Last voyage of the Karluk

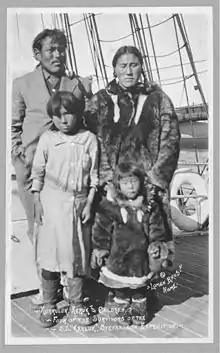
Kurruluk, Keruk and children, four of the survivors of the S.S. "Karluk" Stefansson's Canadian Arctic Expedition

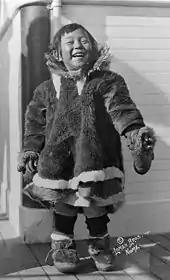
"Mugpi", the three-year-old child who with her family survived the ordeal of the "Karluk" voyage.

The revenue cutter "Bear" arrived in St Michael, Alaska, midway through June. Her master, Captain Cochran, agreed to go to Wrangel Island as soon as he got permission from the United States government. It would be impossible, in any event, to attempt the rescue before mid-July; ice conditions in the Arctic that year were reported as severe. After receiving permission, "Bear", with Bartlett aboard, left St Michael on 13 July; the ship had many calls to make along the Alaskan coast before she could proceed with the rescue. On 5 August, at Port Hope, Bartlett met with Kataktovik and gave him his expedition wages and a new suit of clothing. At Point Barrow on 21 August Bartlett encountered Burt McConnell, Stefansson's erstwhile secretary, who gave details of Stefansson's movements after leaving "Karluk" the previous September. In April 1914, McConnell reported, Stefansson had headed north with two companions, searching for new lands.